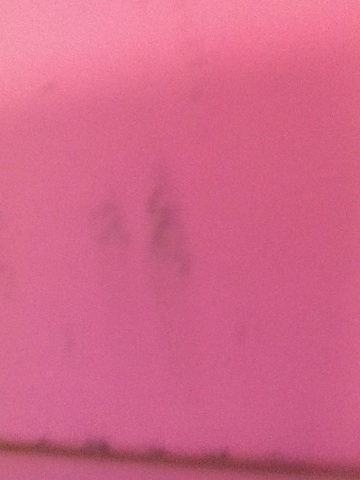Question: What color is this?
Answer: pink